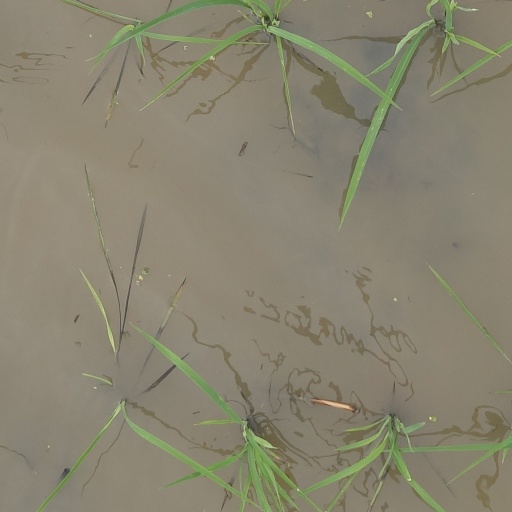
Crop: rice